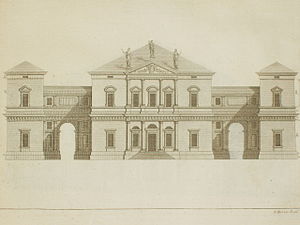
Palladianisme / Neopalladianisme / Nordamerikansk palladianisme
Palladianisme eller palladiansk arkitektur er en europæisk arkitekturstil afledt af og inspireret af arbejder af den venetianske arkitekt Andrea Palladio. Det der i dag betegnes som palladiansk arkitektur, er en udvikling af Andrea Palladios oprindelige koncepter, der var stærkt baseret på symmetri, perspektiv og værdier fra grækernes og romernes klassiske tempelarkitektur i antikken. Fra 1600-tallet blev Palladios fortolkning af denne klassiske arkitektur kaldt palladianisme, og den fortsatte med at udvikle sig til slutningen af 1700-tallet.